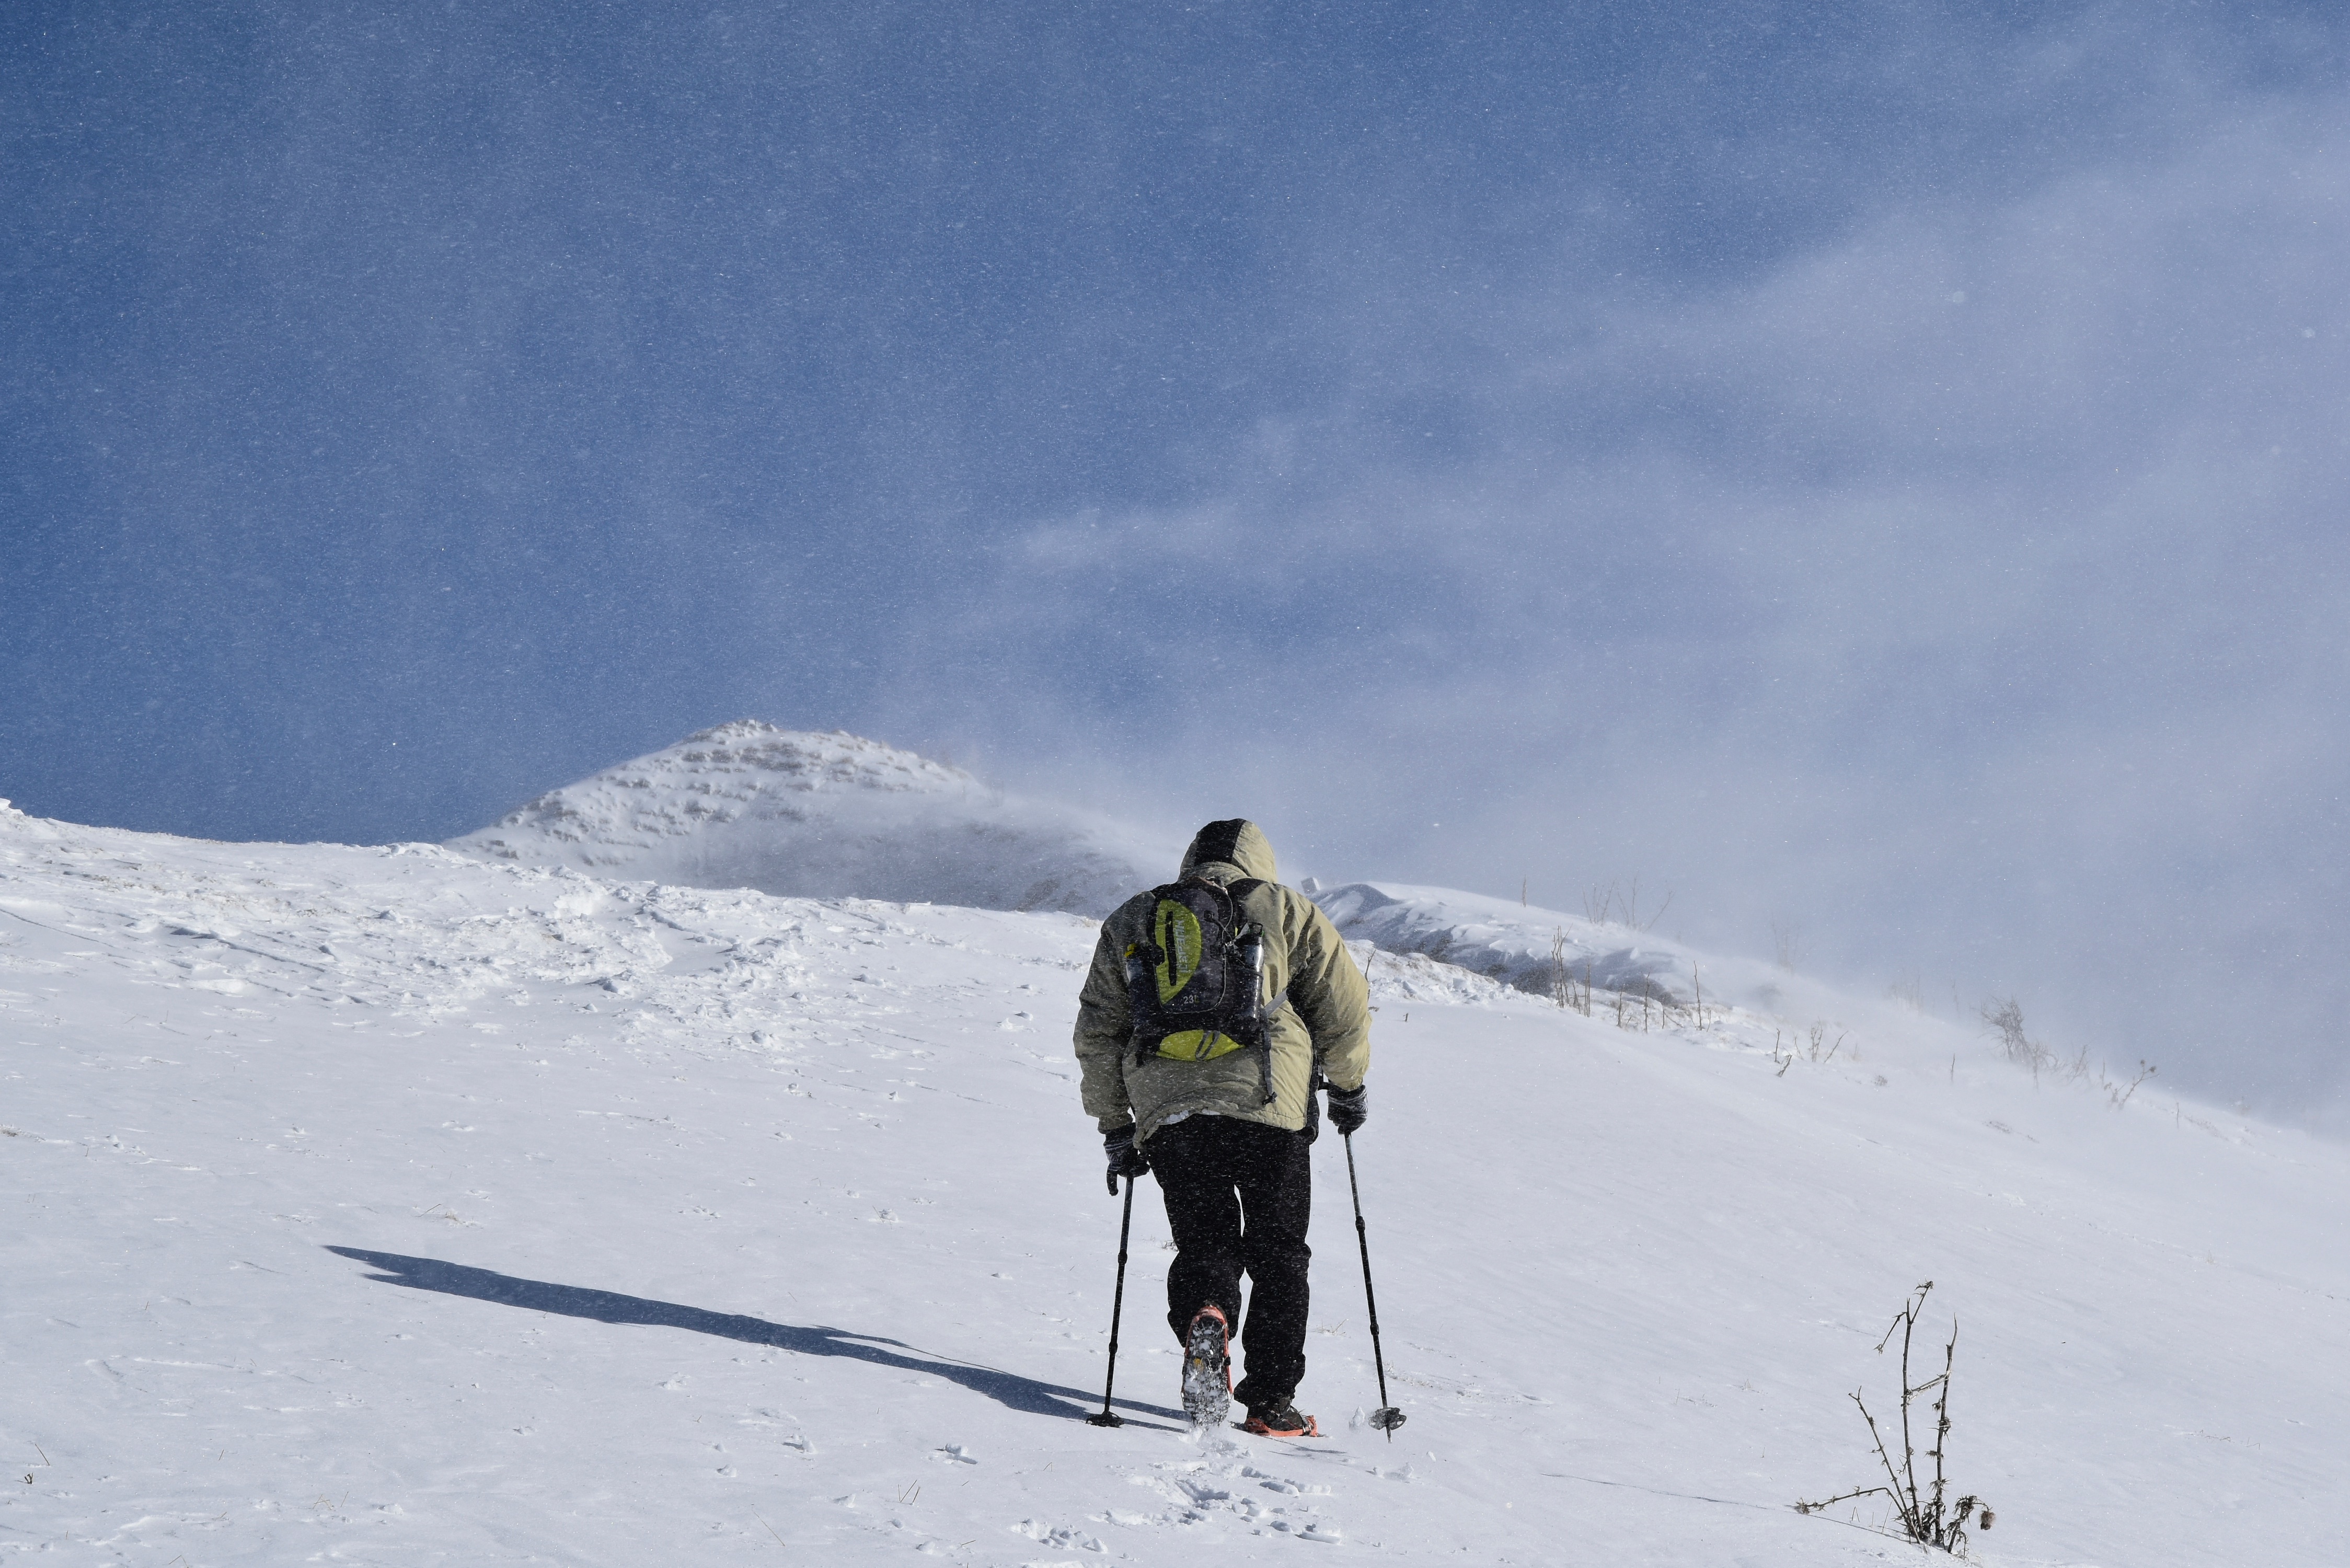
mountain, snow, winter, mountain range, recreation, skiing, sports equipment, mountaineering, winter sport, sports, ski, footwear, ski touring, nordic skiing, ski mountaineering, ski equipment, outdoor recreation, geological phenomenon, telemark skiing